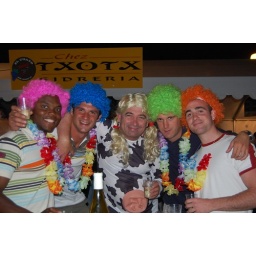
The groom, in pig-tails and son in orange with friends